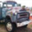
Label: truck